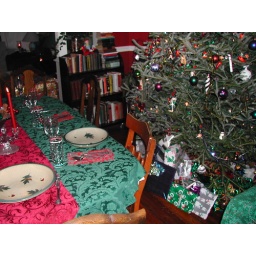
Presents under the tree with the table set for Christmas Eve Dinner